Dragon Age: Origins

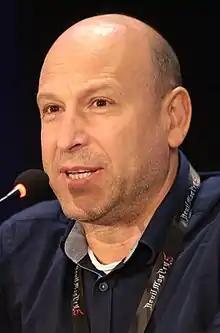
Inon Zur served as the game's composer.

The game features an orchestral soundtrack with a choir, used both in-game and during cutscenes. The soundtrack was recorded by the performance of a 44-piece orchestra, recorded twice and merged to sound like an 88-piece orchestra. The soundtrack was described by a press release issued by Electronic Arts as a collaboration between composer Inon Zur, vocalist Aubrey Ashburn, and BioWare Audio Director Simon Pressey, and performed by the Northwest Sinfonia. According to Zur, he intentionally made most of the soundtrack feel "dark", combining low brass and bass string instruments with ancient drums to express a feeling that is both heroic and demonic. The soundtrack was presented at a panel in the Hollywood Music in Media Interactive Conference in 2009 and was performed as part of the September 26 "A Night in Fantasia 2009" concert in Sydney, Australia, by the Eminence Symphony Orchestra. The song "I Am The One", written by Inon Zur and Aubrey Ashburn and performed by Aubrey Ashburn, won "Best Original Song – Video Game" in the Hollywood Music in Media Awards & Conference show held on November 19, 2009. Pressey also won the 2009 Hollywood Music in Media Award for "Outstanding Music Supervision - Video Game".